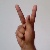
The image shows a hand gesture representing the letter 'K' in Indian Sign Language.